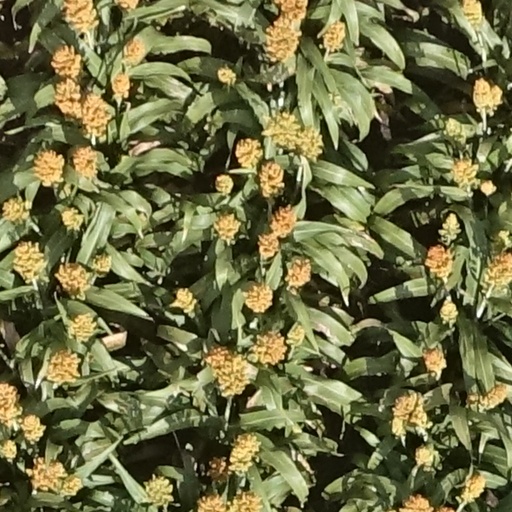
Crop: sorghum